Grzegorz Halama

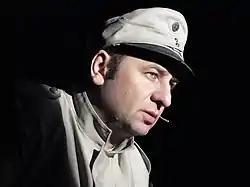
Grzegorz Halama

Grzegorz Halama (born 2 January 1970 in Świdwin) is a Polish parodist, and cabaret actor. In 1995 he initiated Grzegorz Halama Oklasky, a Polish cabaret. He is a graduate of technikum elektryczno-elektroniczne (Electrical-electronic Technical College) and actor study L'Art Studio in Kraków.